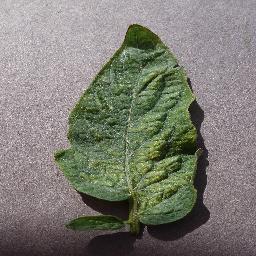
Label: Tomato___Spider_mites Two-spotted_spider_mite